Taher Elgamal

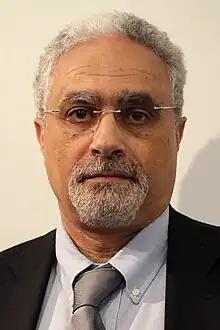
Taher A. Elgamal (2010)

Taher Elgamal (Arabic: طاهر الجمل) (born 18 August 1955) is an Egyptian-American cryptographer and tech executive. Since January 2023, he has been a partner at venture capital firm Evolution Equity Partners. Prior to that, he was the founder and CEO of Securify and the director of engineering at RSA Security. From 1995 to 1998, he was the chief scientist at Netscape Communications. From 2013 to 2023, he served as the Chief Technology Officer (CTO) of Security at Salesforce.